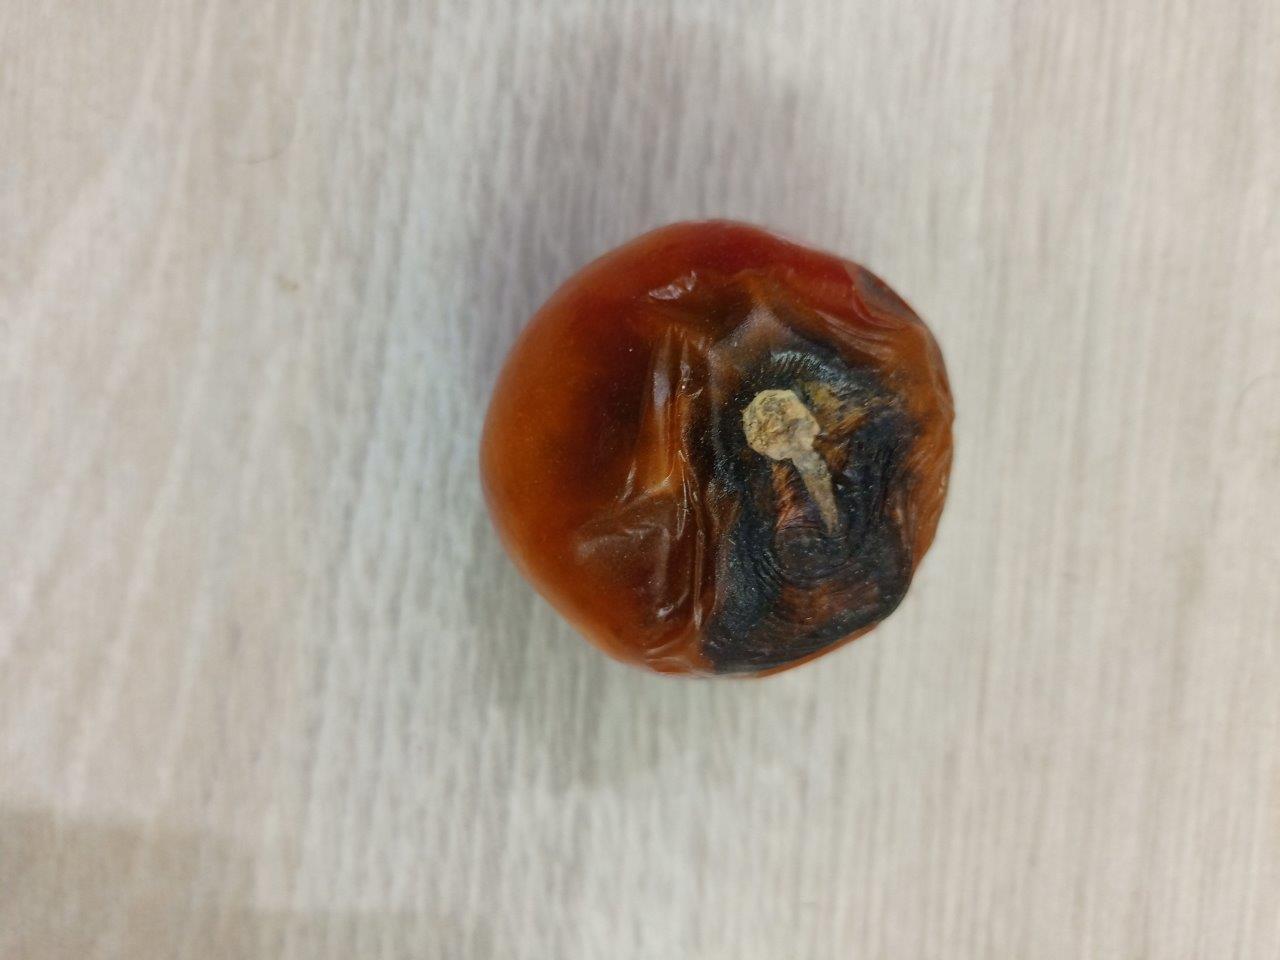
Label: Rotten